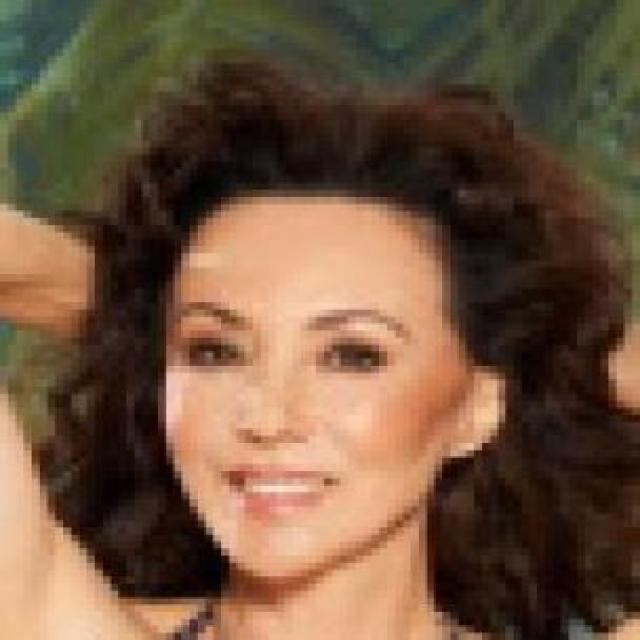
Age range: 21-44